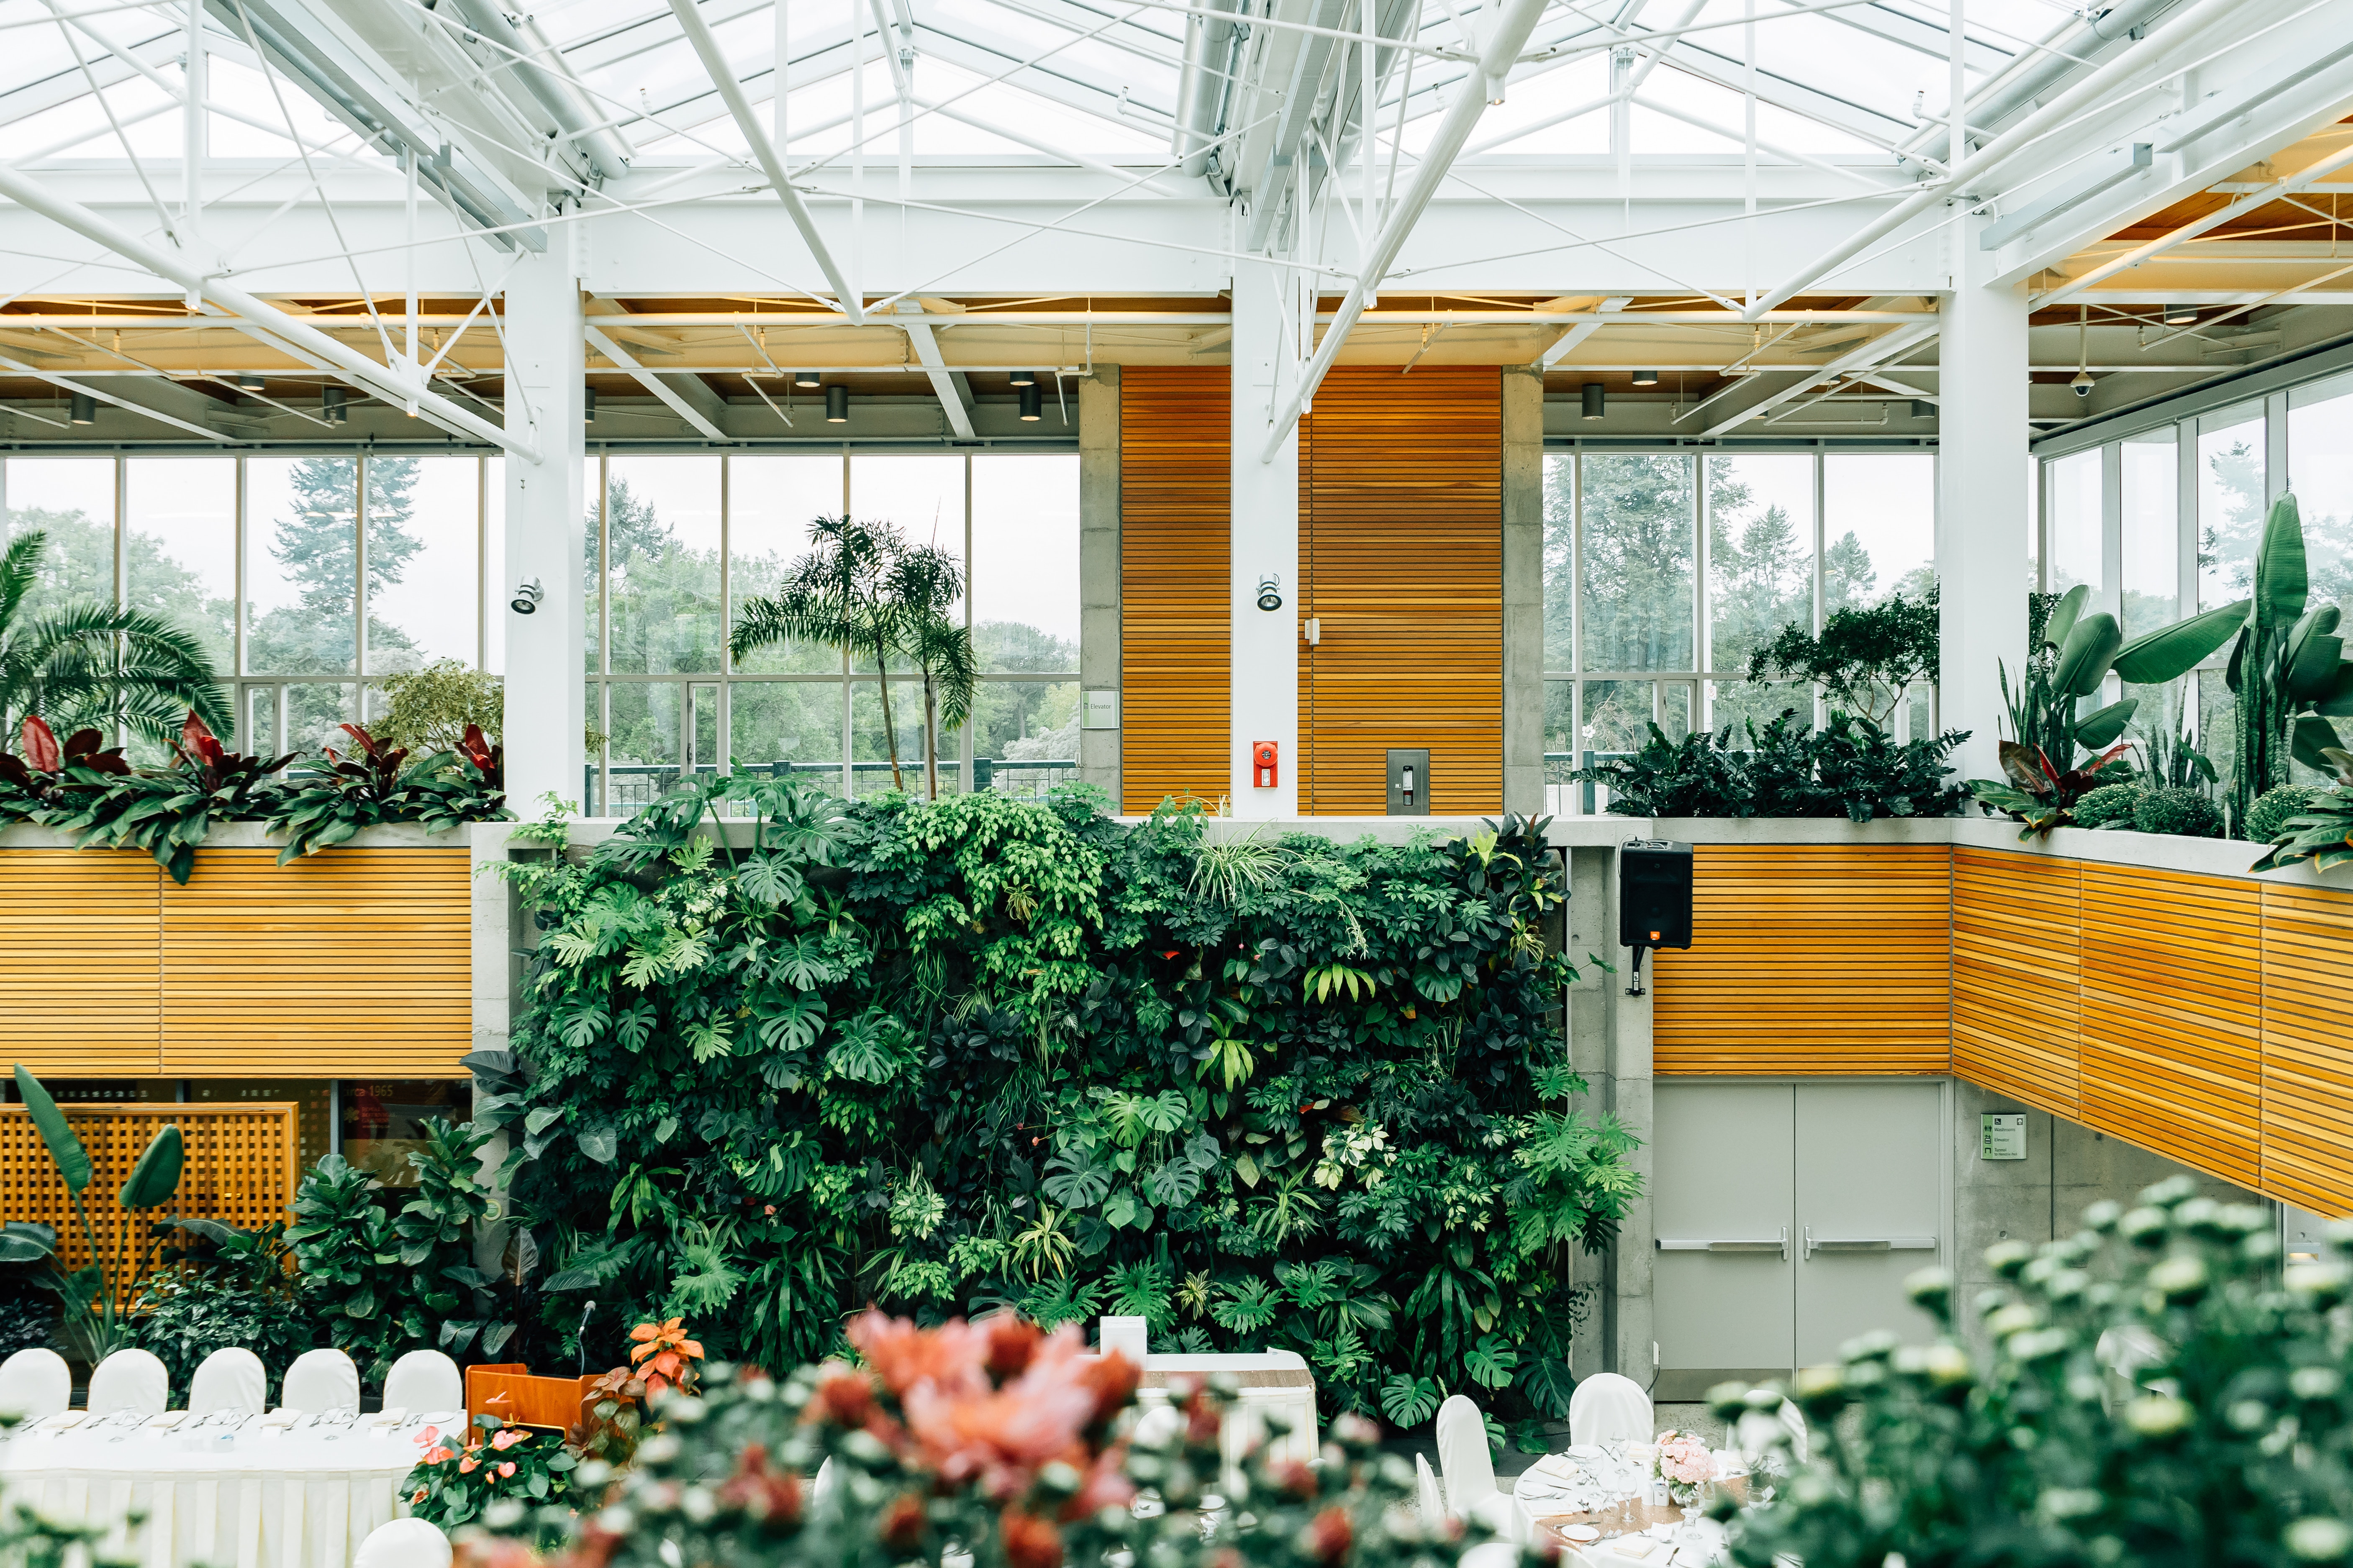
tree, plant, flower, window, home, facade, garden, flora, greenhouse, houseplant, floristry, floral design, outdoor structure